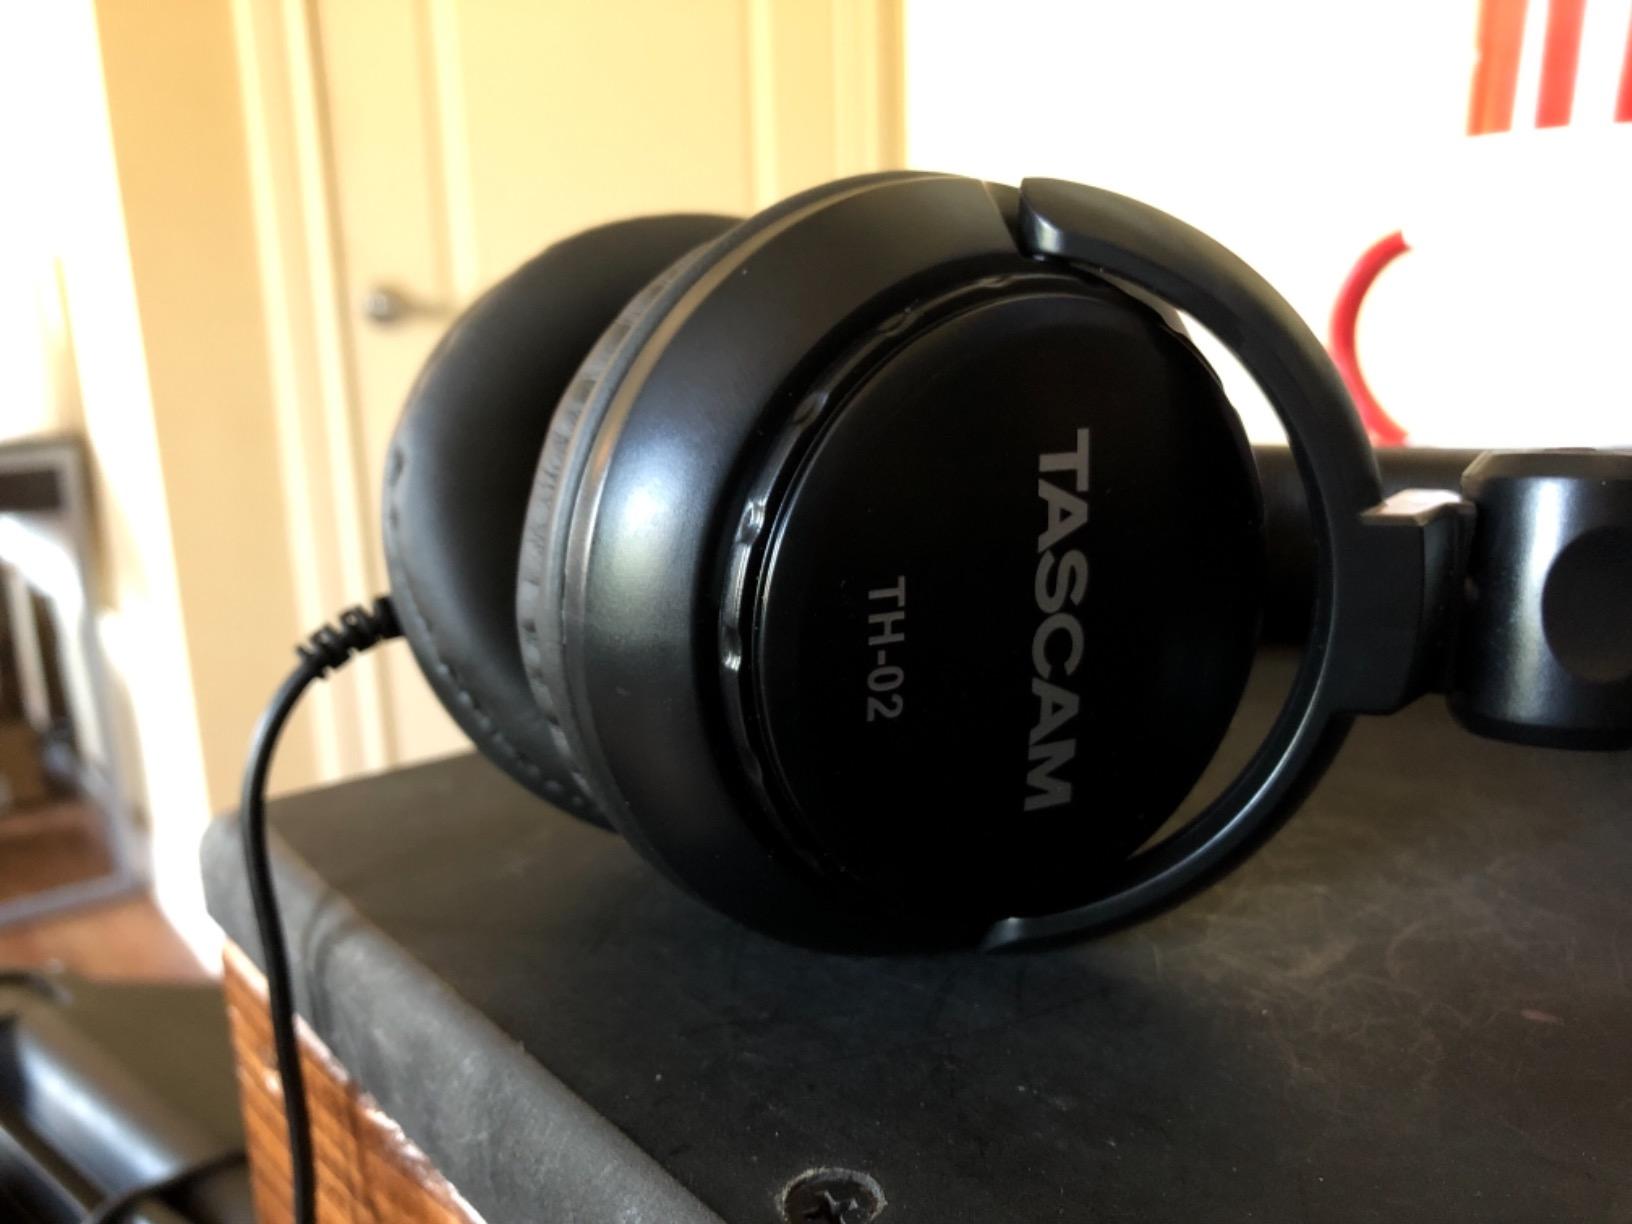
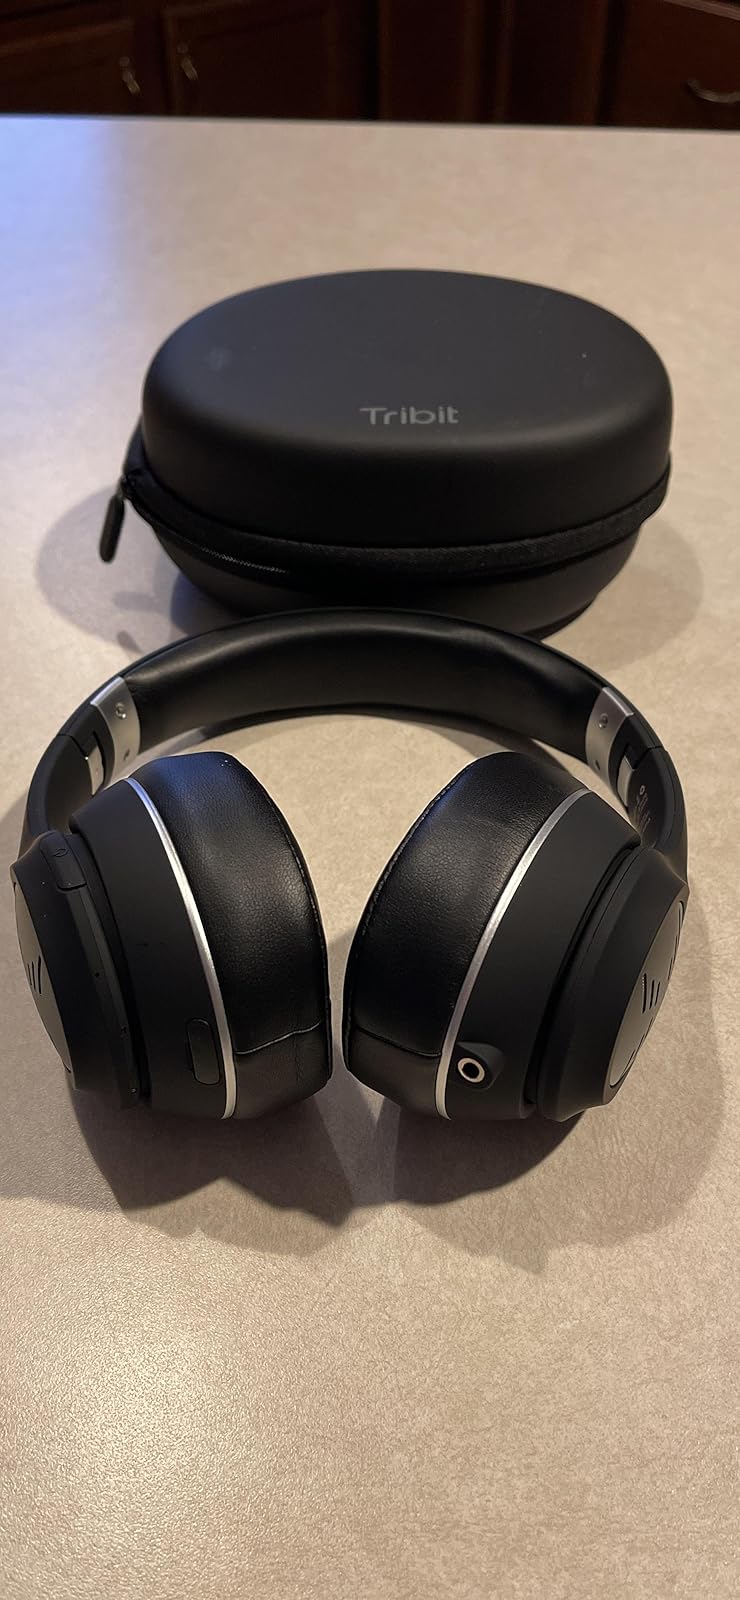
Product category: headphones
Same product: no